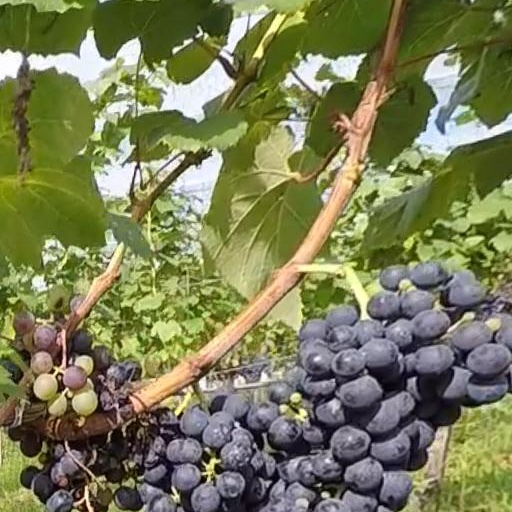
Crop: grape